Dental emergency

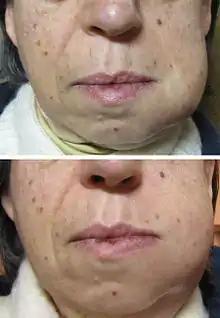
An abscess originating from a tooth which has spread to involve the buccal space. Above, deformation of the cheek on the second day. Below, deformation on the third day.

An acute condition may be defined as a suddenly presenting disorder, usually with only a short history of symptoms, but with a degree of severity that causes significant disruption to the patient.